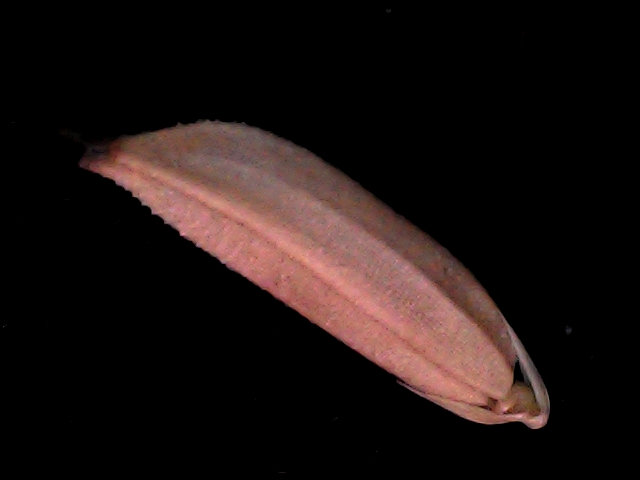
Rice variety: BD70